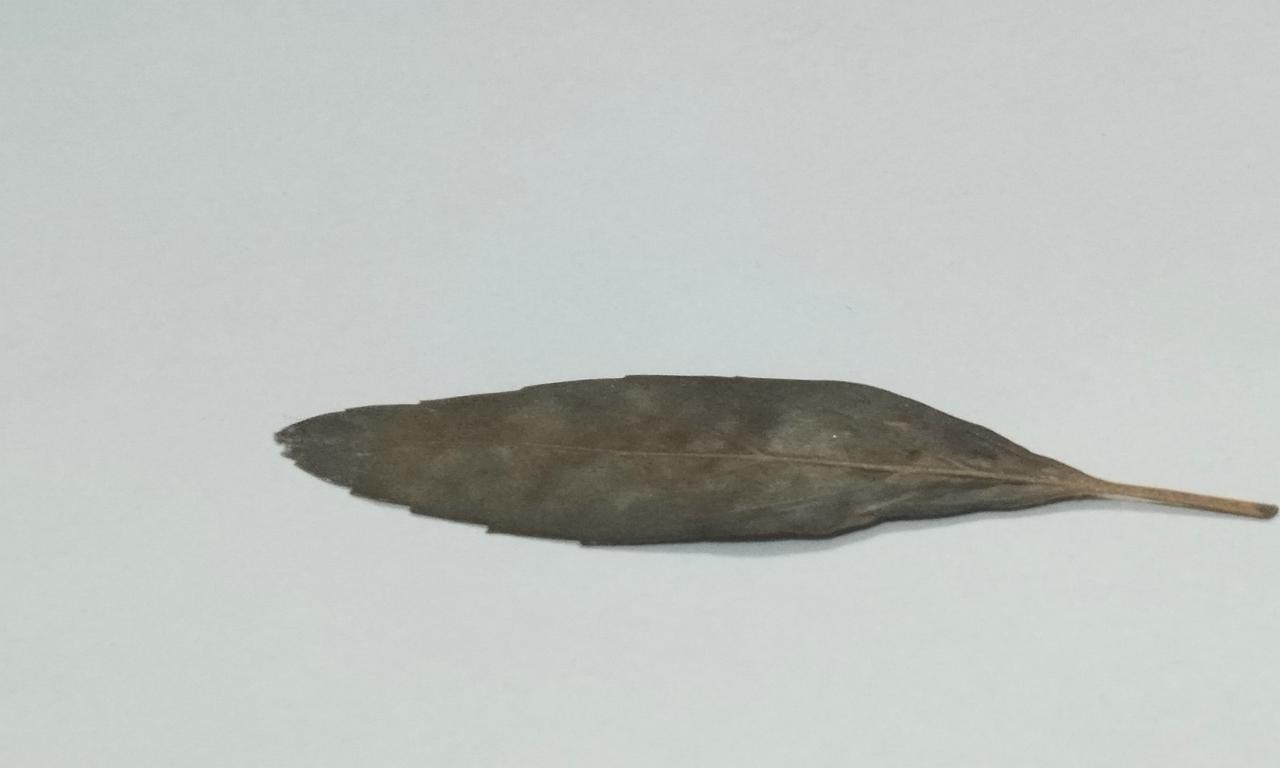
Label: Dried